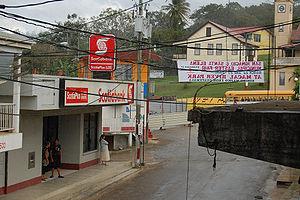
San Ignacio est une ville du Belize et la capitale du district de Cayo. Elle fut fondée dans les années 1800. Au dernier recensement, en 2000, sa population était de 13 260 habitants. En 2005, on l'estime à 16 400.